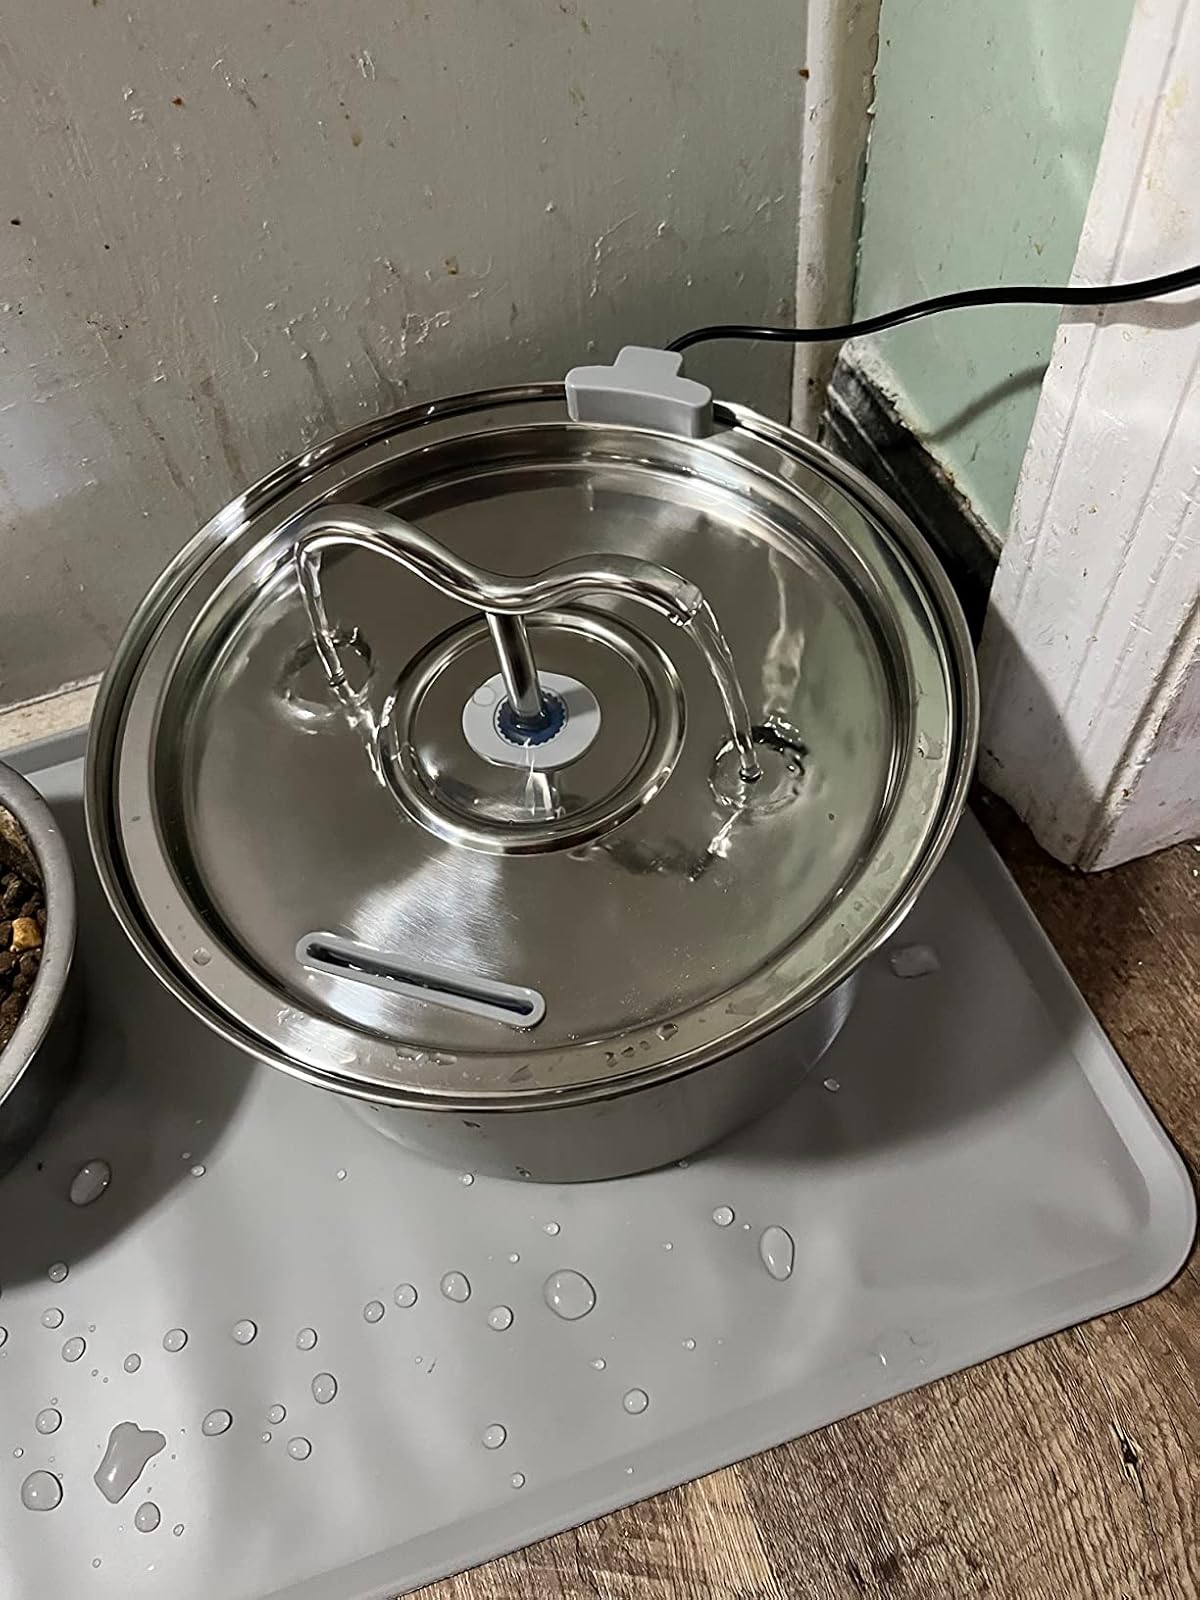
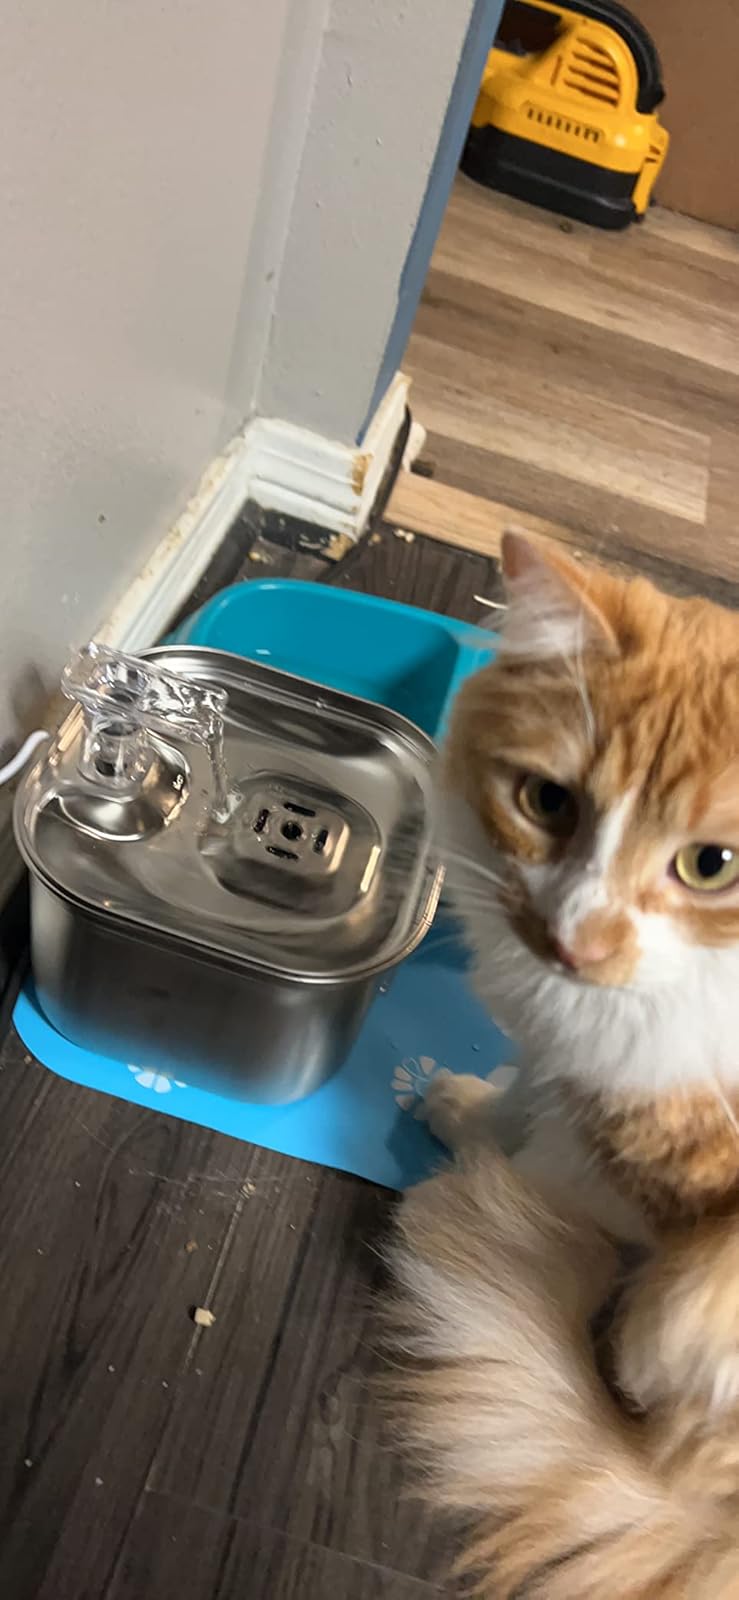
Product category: items_bowl
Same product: no